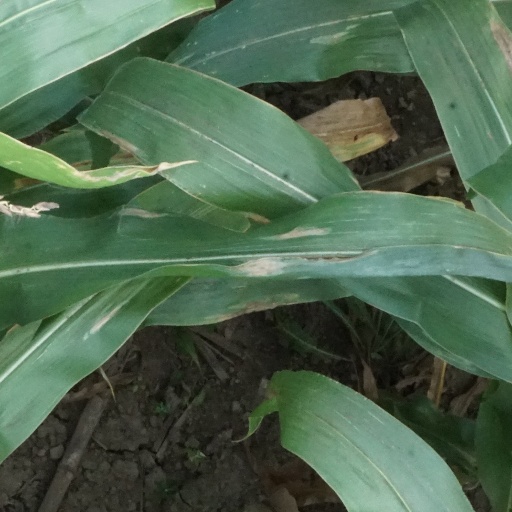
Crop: maize; corn